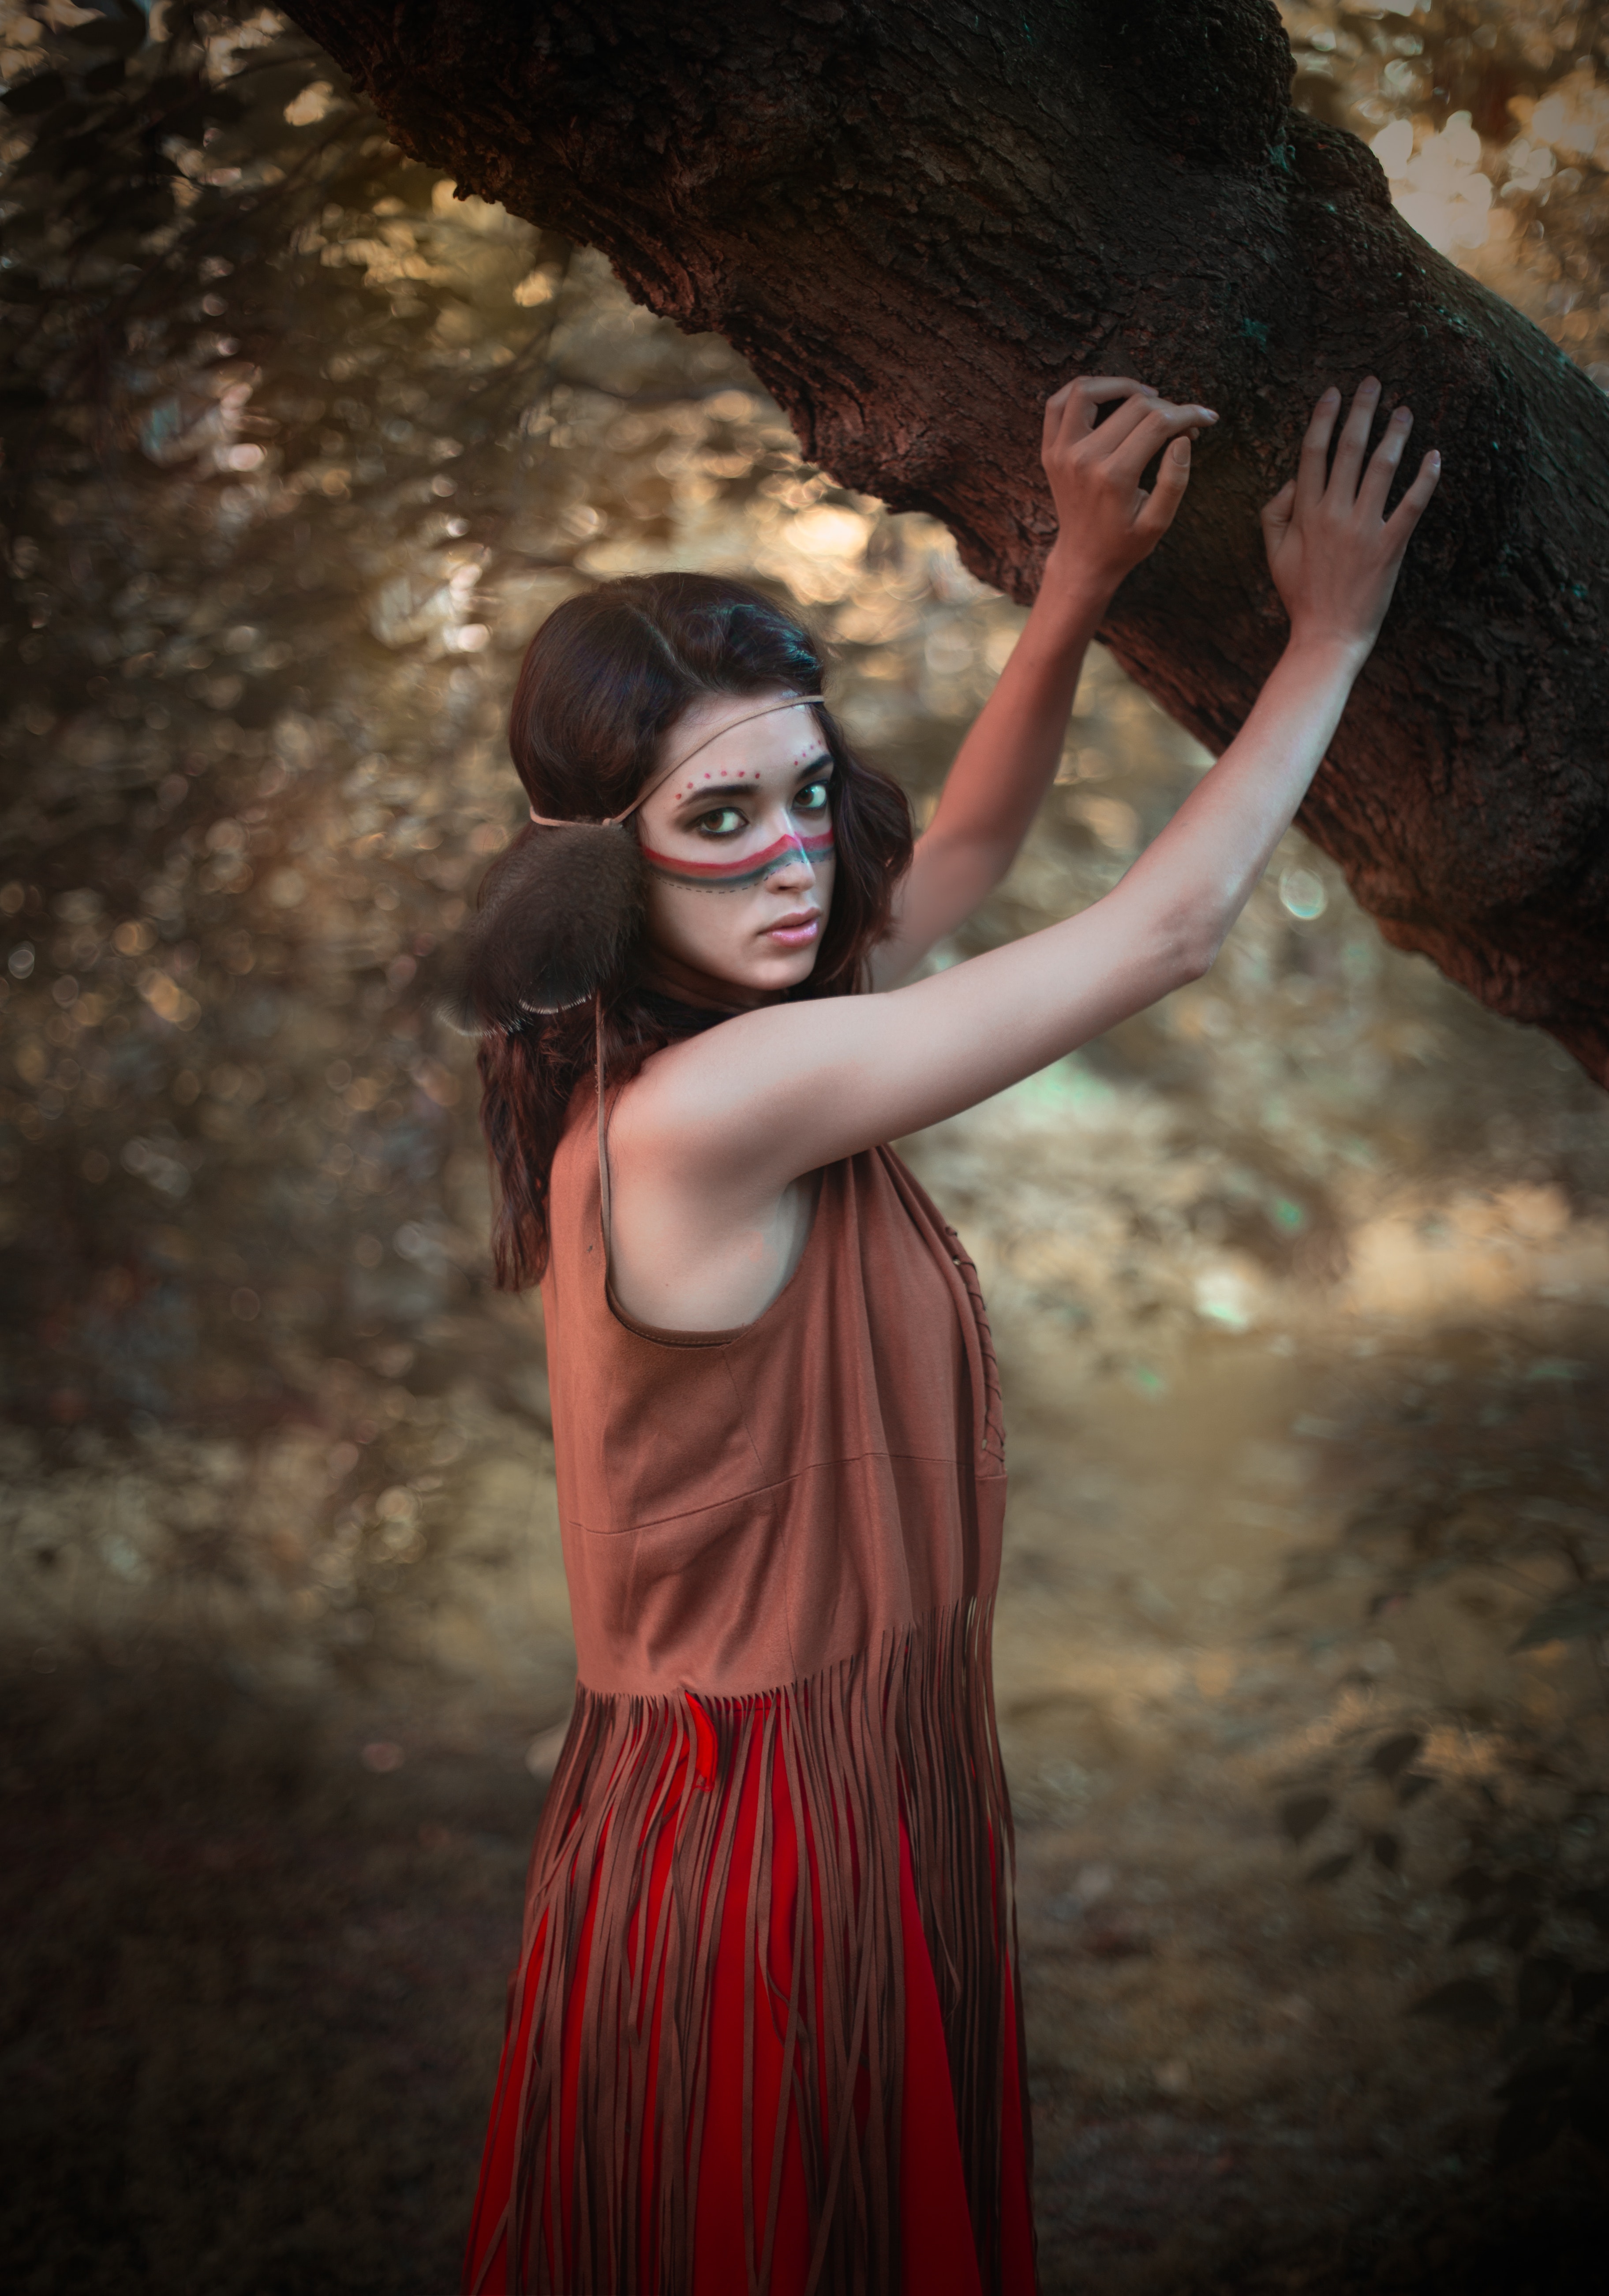
photograph, red, beauty, skin, tree, photography, fashion, eye, smile, long hair, dress, forest, branch, flash photography, stock photography, photo shoot, elephant, elephants and mammoths, plant, black hair, glasses, style